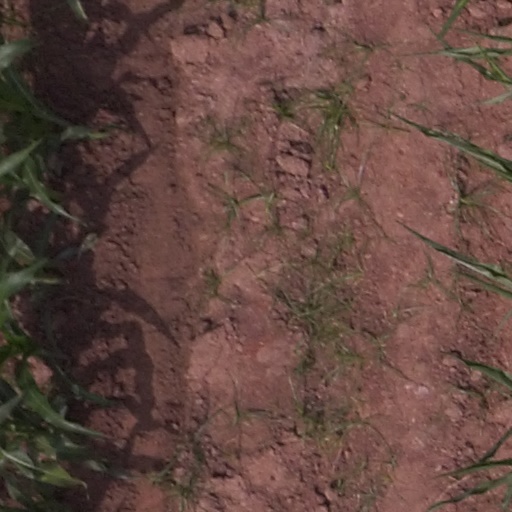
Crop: maize; corn